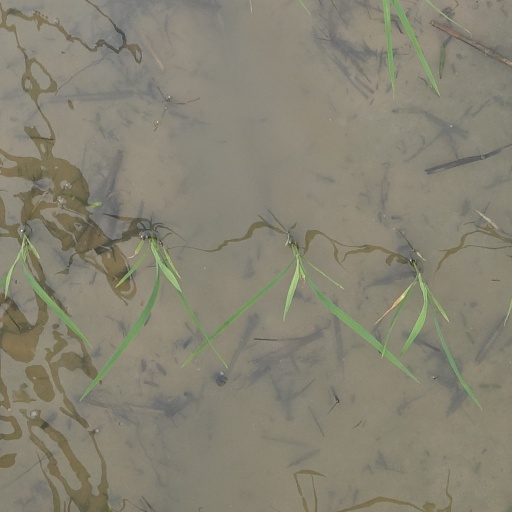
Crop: rice